Laura Facey

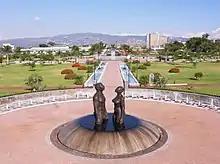
Laura Facey - "Redemption Song" (2003), Emancipation Park, Kingston, Jamaica

In 1997, Jamaica re-instituted 1 August as the annual Emancipation Day holiday, after it had been subsumed under the annual 6 August Independence Day Holiday since Independence in 1962. This was part of a broader campaign to re-position the end of slavery as a defining moment in Jamaican history. Related initiatives included the establishment of the new Emancipation Park in Kingston, which was developed by the Jamaican National Housing Trust and which opened in 2002.